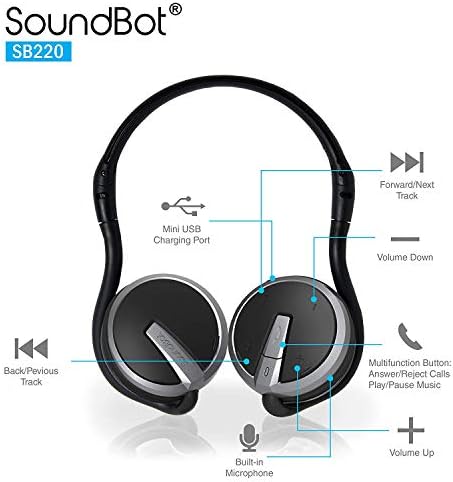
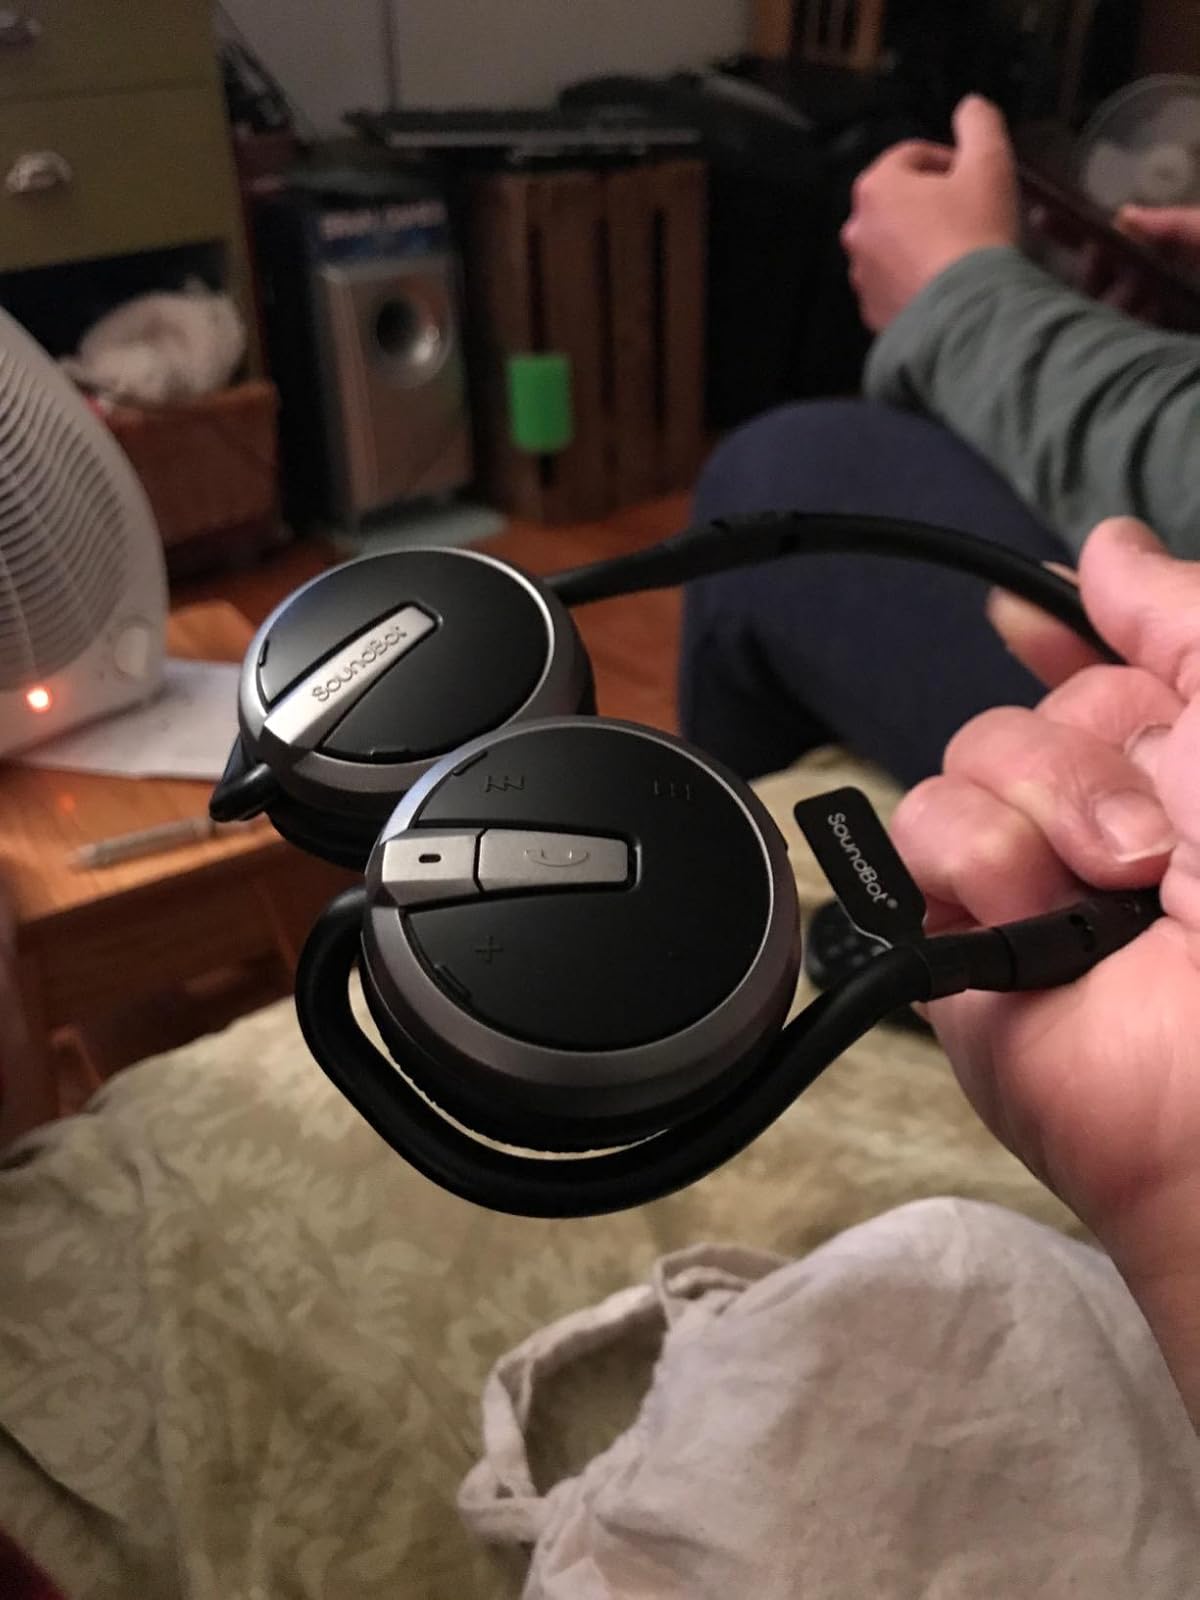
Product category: headphones
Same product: yes